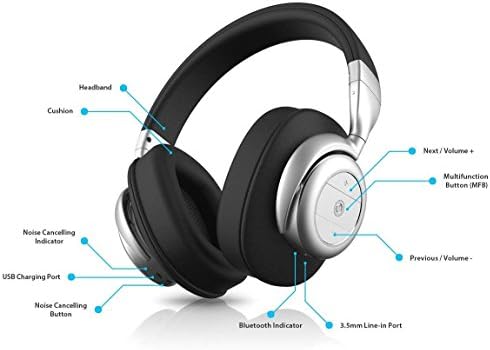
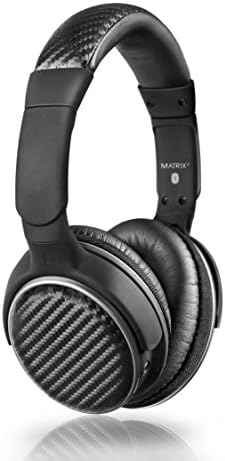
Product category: headphones
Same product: no